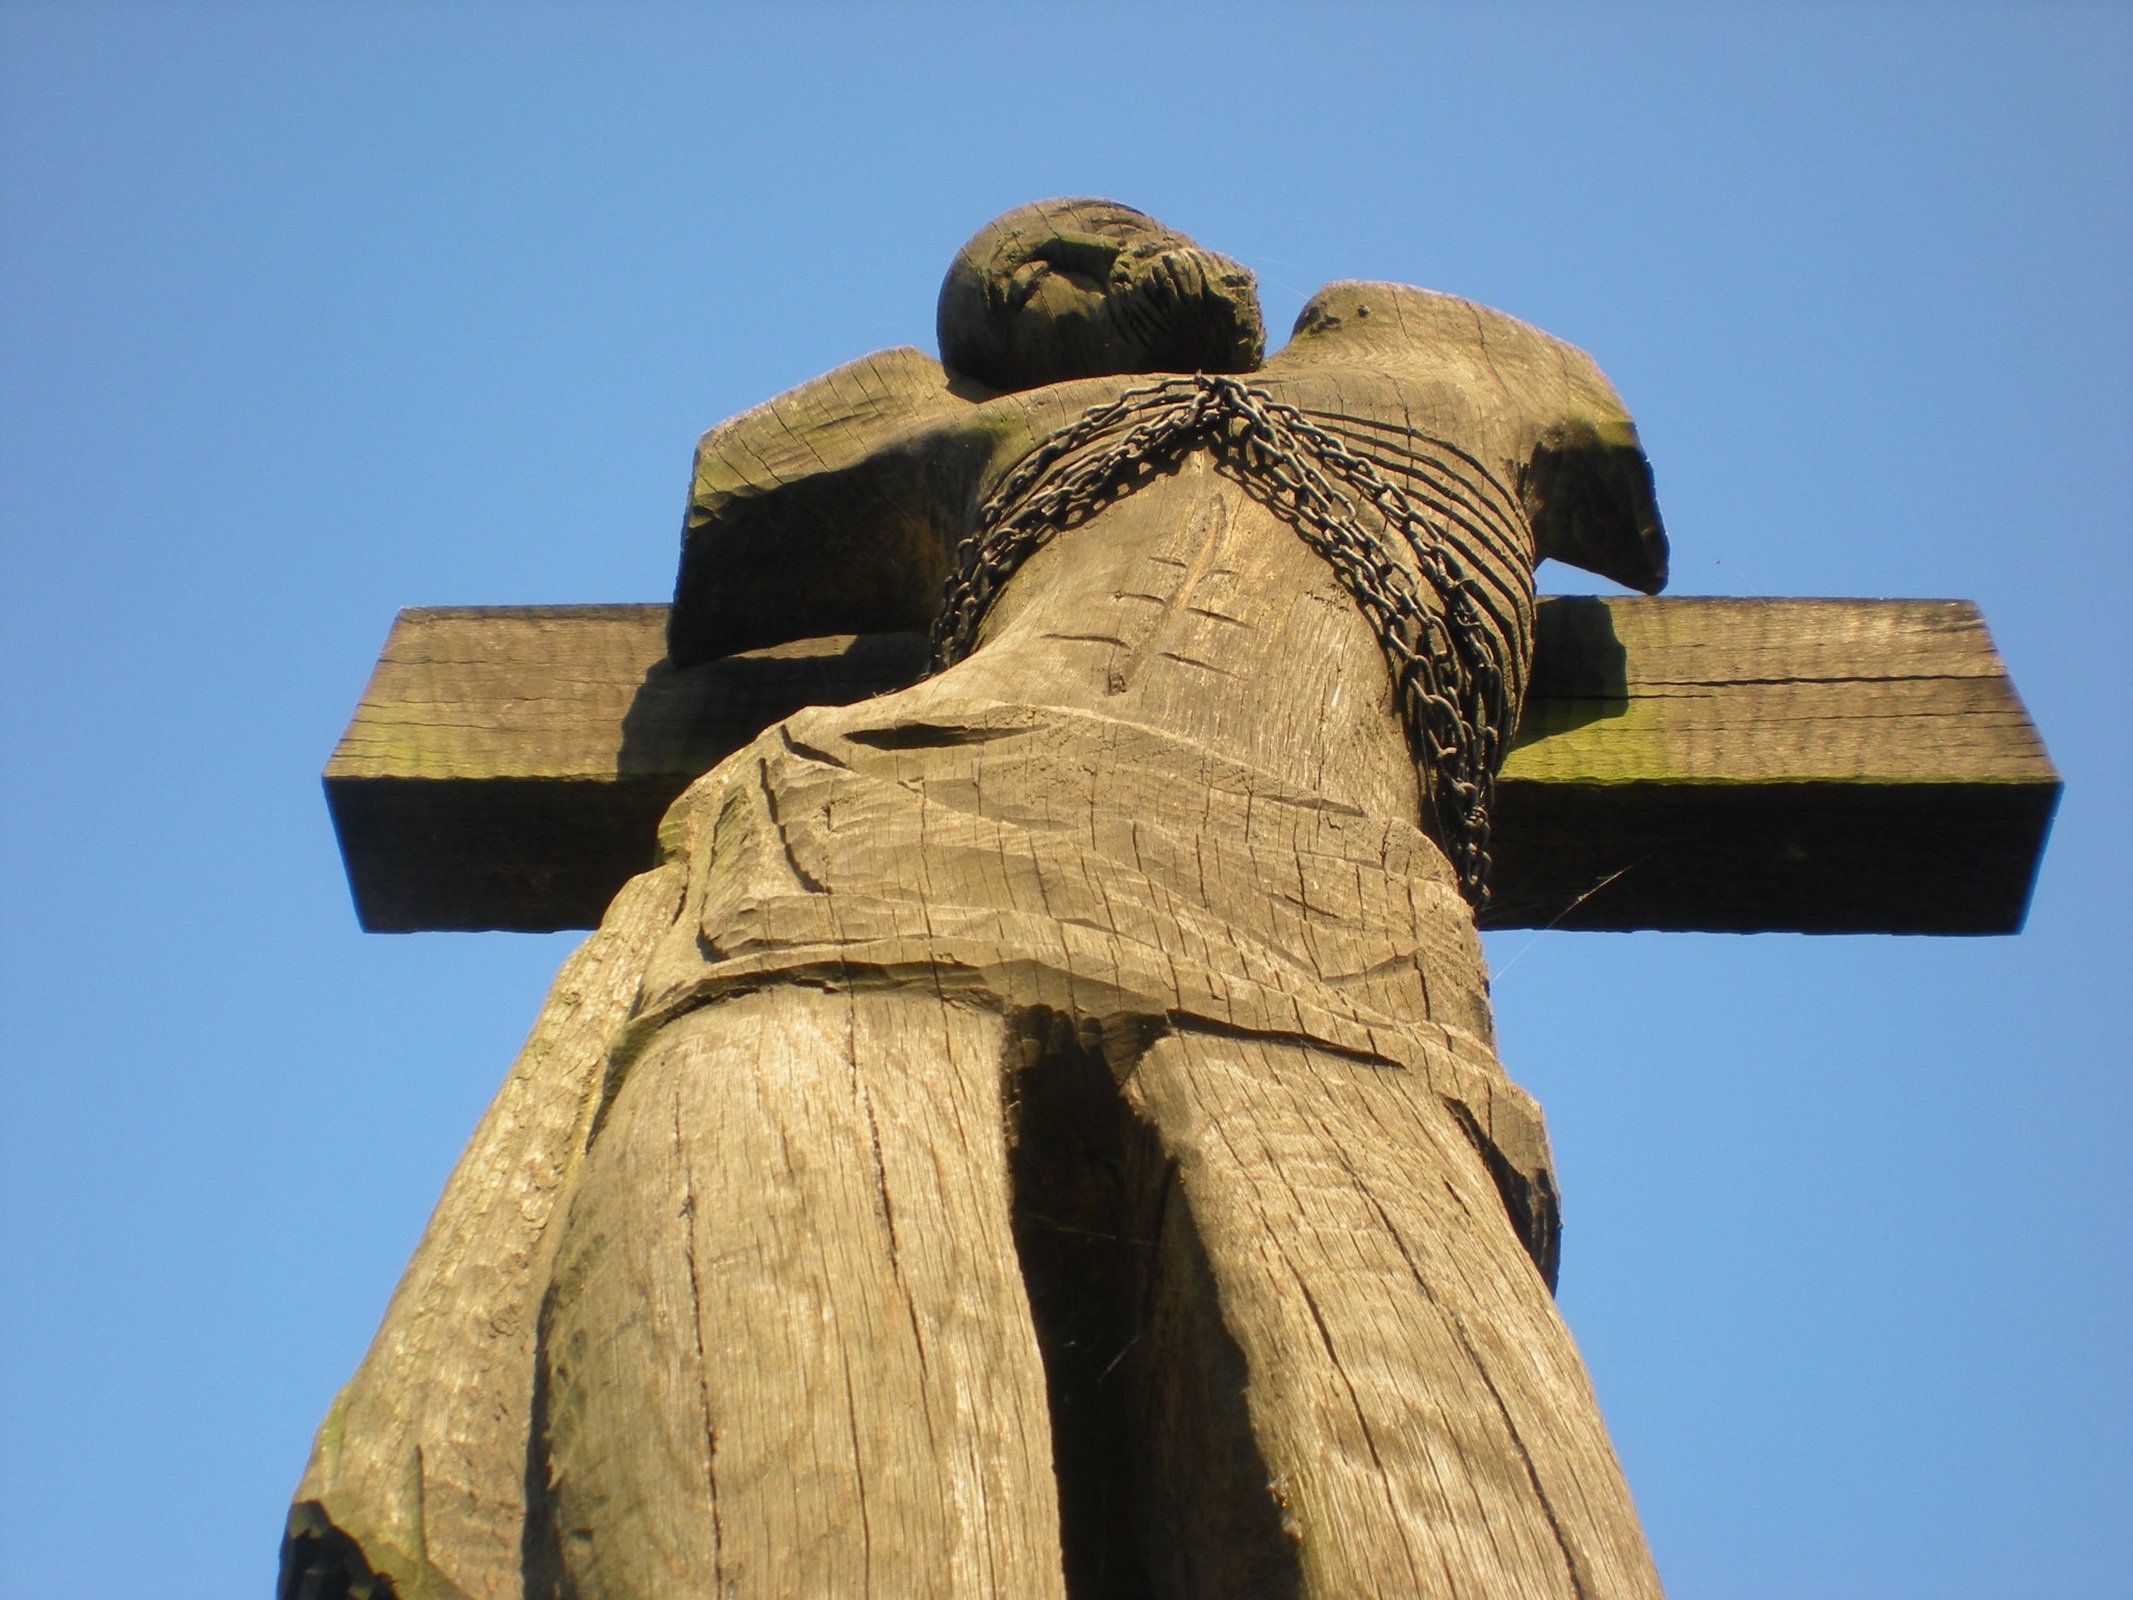
rock, wood, monument, statue, religion, landmark, cross, christian, bible, sculpture, art, temple, jesus, carving, monolith, resurrection, stations of the cross, ancient history, battle of mohi memorial